Stephen A. Unger

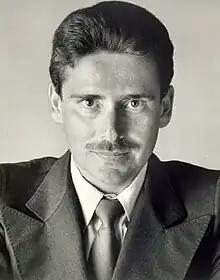
Unger in 1986

Stephen A. Unger (born May 31, 1946) is an American "leading executive recruiter" who served as managing partner of the media and entertainment divisions at the three largest executive search firms in the world. From 2004 to 2005 he wrote a regular weekly column on leadership for the "Daily Variety", a trade publication considered to be the "Bible of Show Business."